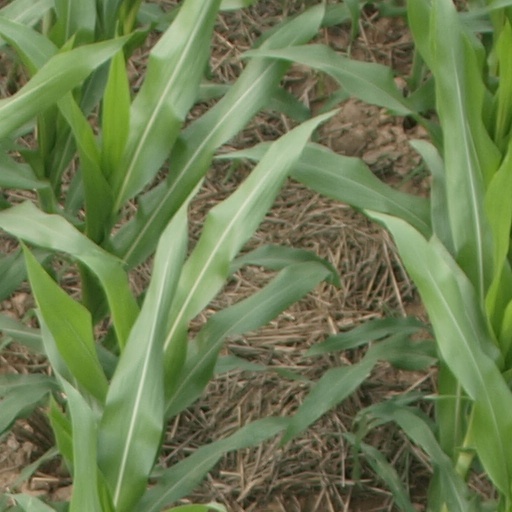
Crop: maize; corn